Greco Mafia clan

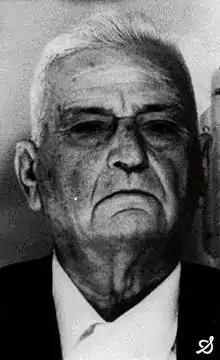
Giuseppe Greco, also known as "Piddu u tinenti" (Piddu the lieutenant)

Piddu the lieutenant asked for mediation from Antonio Cottone, the boss of the Mafia family of Villabate, a town close to Ciaculli and Croceverde. Cottone, who had been deported from the US, was an influential mafioso both in Palermo as in his native village Villabate, and still had good connections in the US, in particular with Joe Profaci, who came from the same village. At the time, Profaci was in Sicily and it seems he played an important role in the peace negotiations.